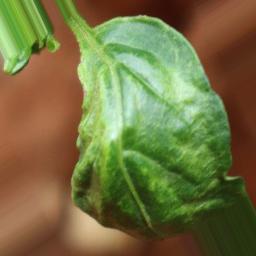
Label: mites_and_trips